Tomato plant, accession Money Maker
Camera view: tilt-top (135 deg); turntable rotation: 300 degrees
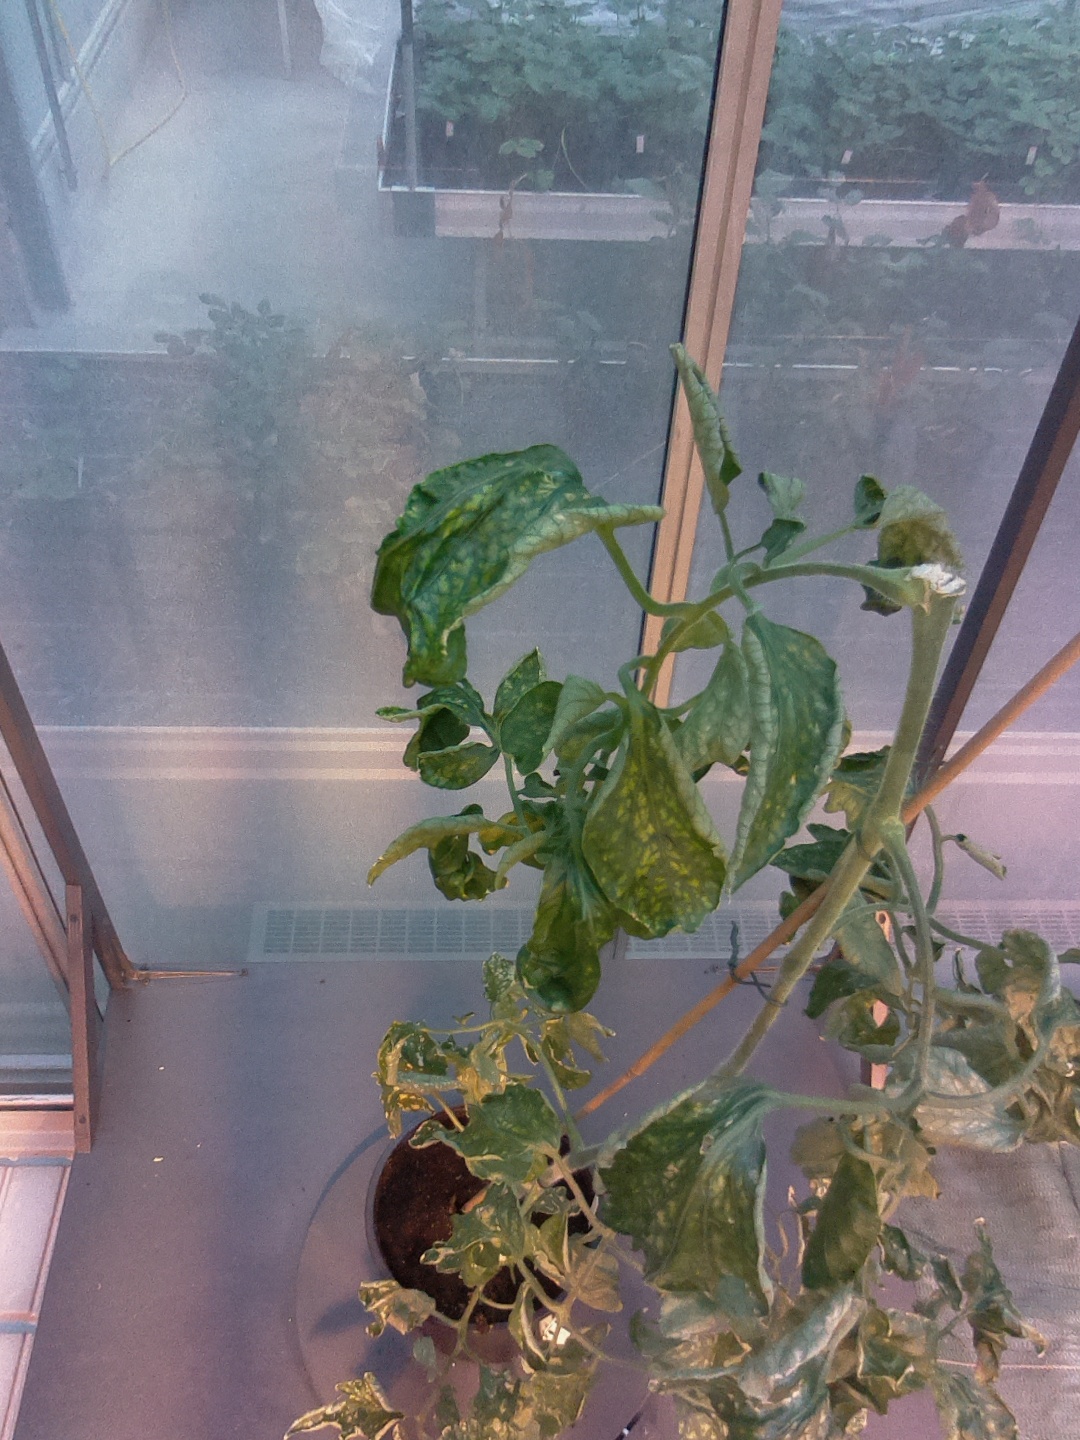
BBCH growth stage 52: 2 inflorescences visible